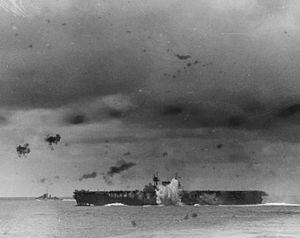
Thomas Cassin Kinkaid, né le 3 avril 1888 à Hanover et mort le 17 novembre 1972 à Bethesda, est un amiral américain de la Seconde Guerre mondiale. Il a notamment participé en tant que commandant de la Task Force 16 qui comprenait l'USS Enterprise, aux combats devant Guadalcanal à partir d'août 1942, et a commandé la VIIᵉ Flotte de fin 1943, jusqu'après la fin de la guerre.
Le USS Enterprise (CV-6), surnommé Big E, était le sixième porte-avions de la marine des États-Unis et le septième navire américain portant ce nom.